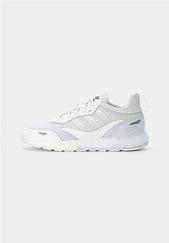
Brand: Adidas
Model: ZX 2K Boost 2